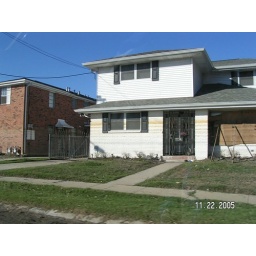
Note the water line - all of the houses in this area are a total loss.